David Blaustein (educator)

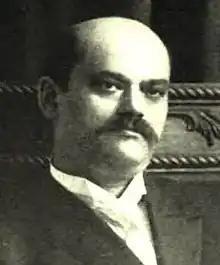
David Blaustein

David Blaustein (May 5, 1866 – August 26, 1912) was a Russian-American rabbi, educator, and social worker.